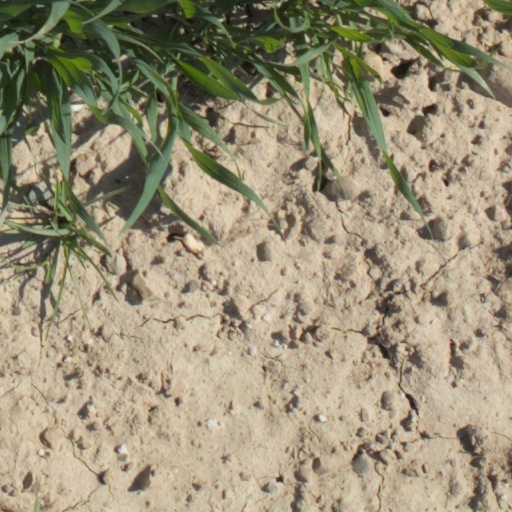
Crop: wheat